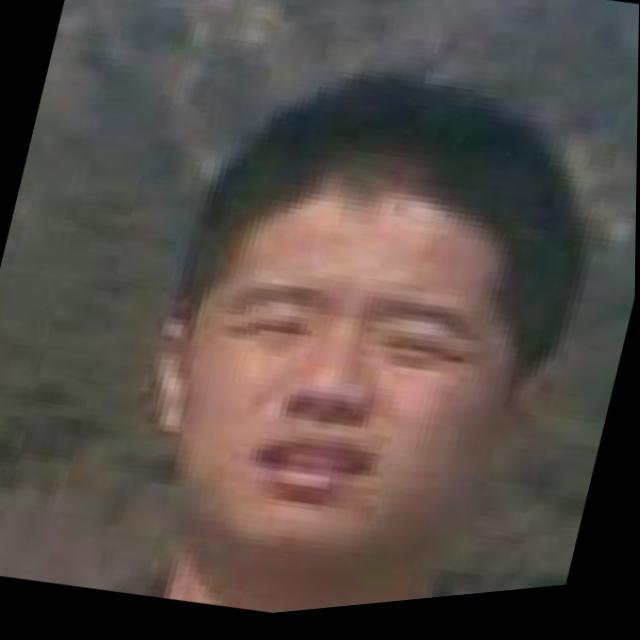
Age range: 21-44